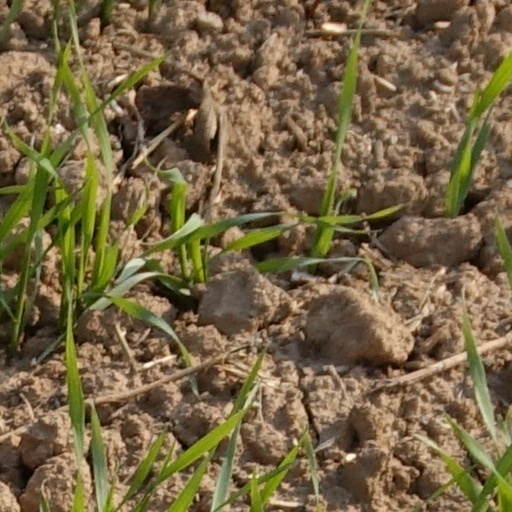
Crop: wheat